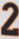
Number: 2